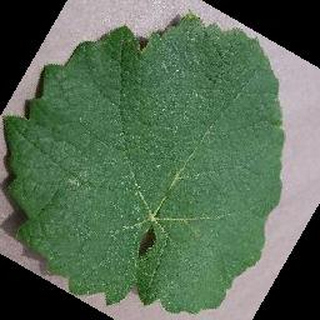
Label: healthy_grape